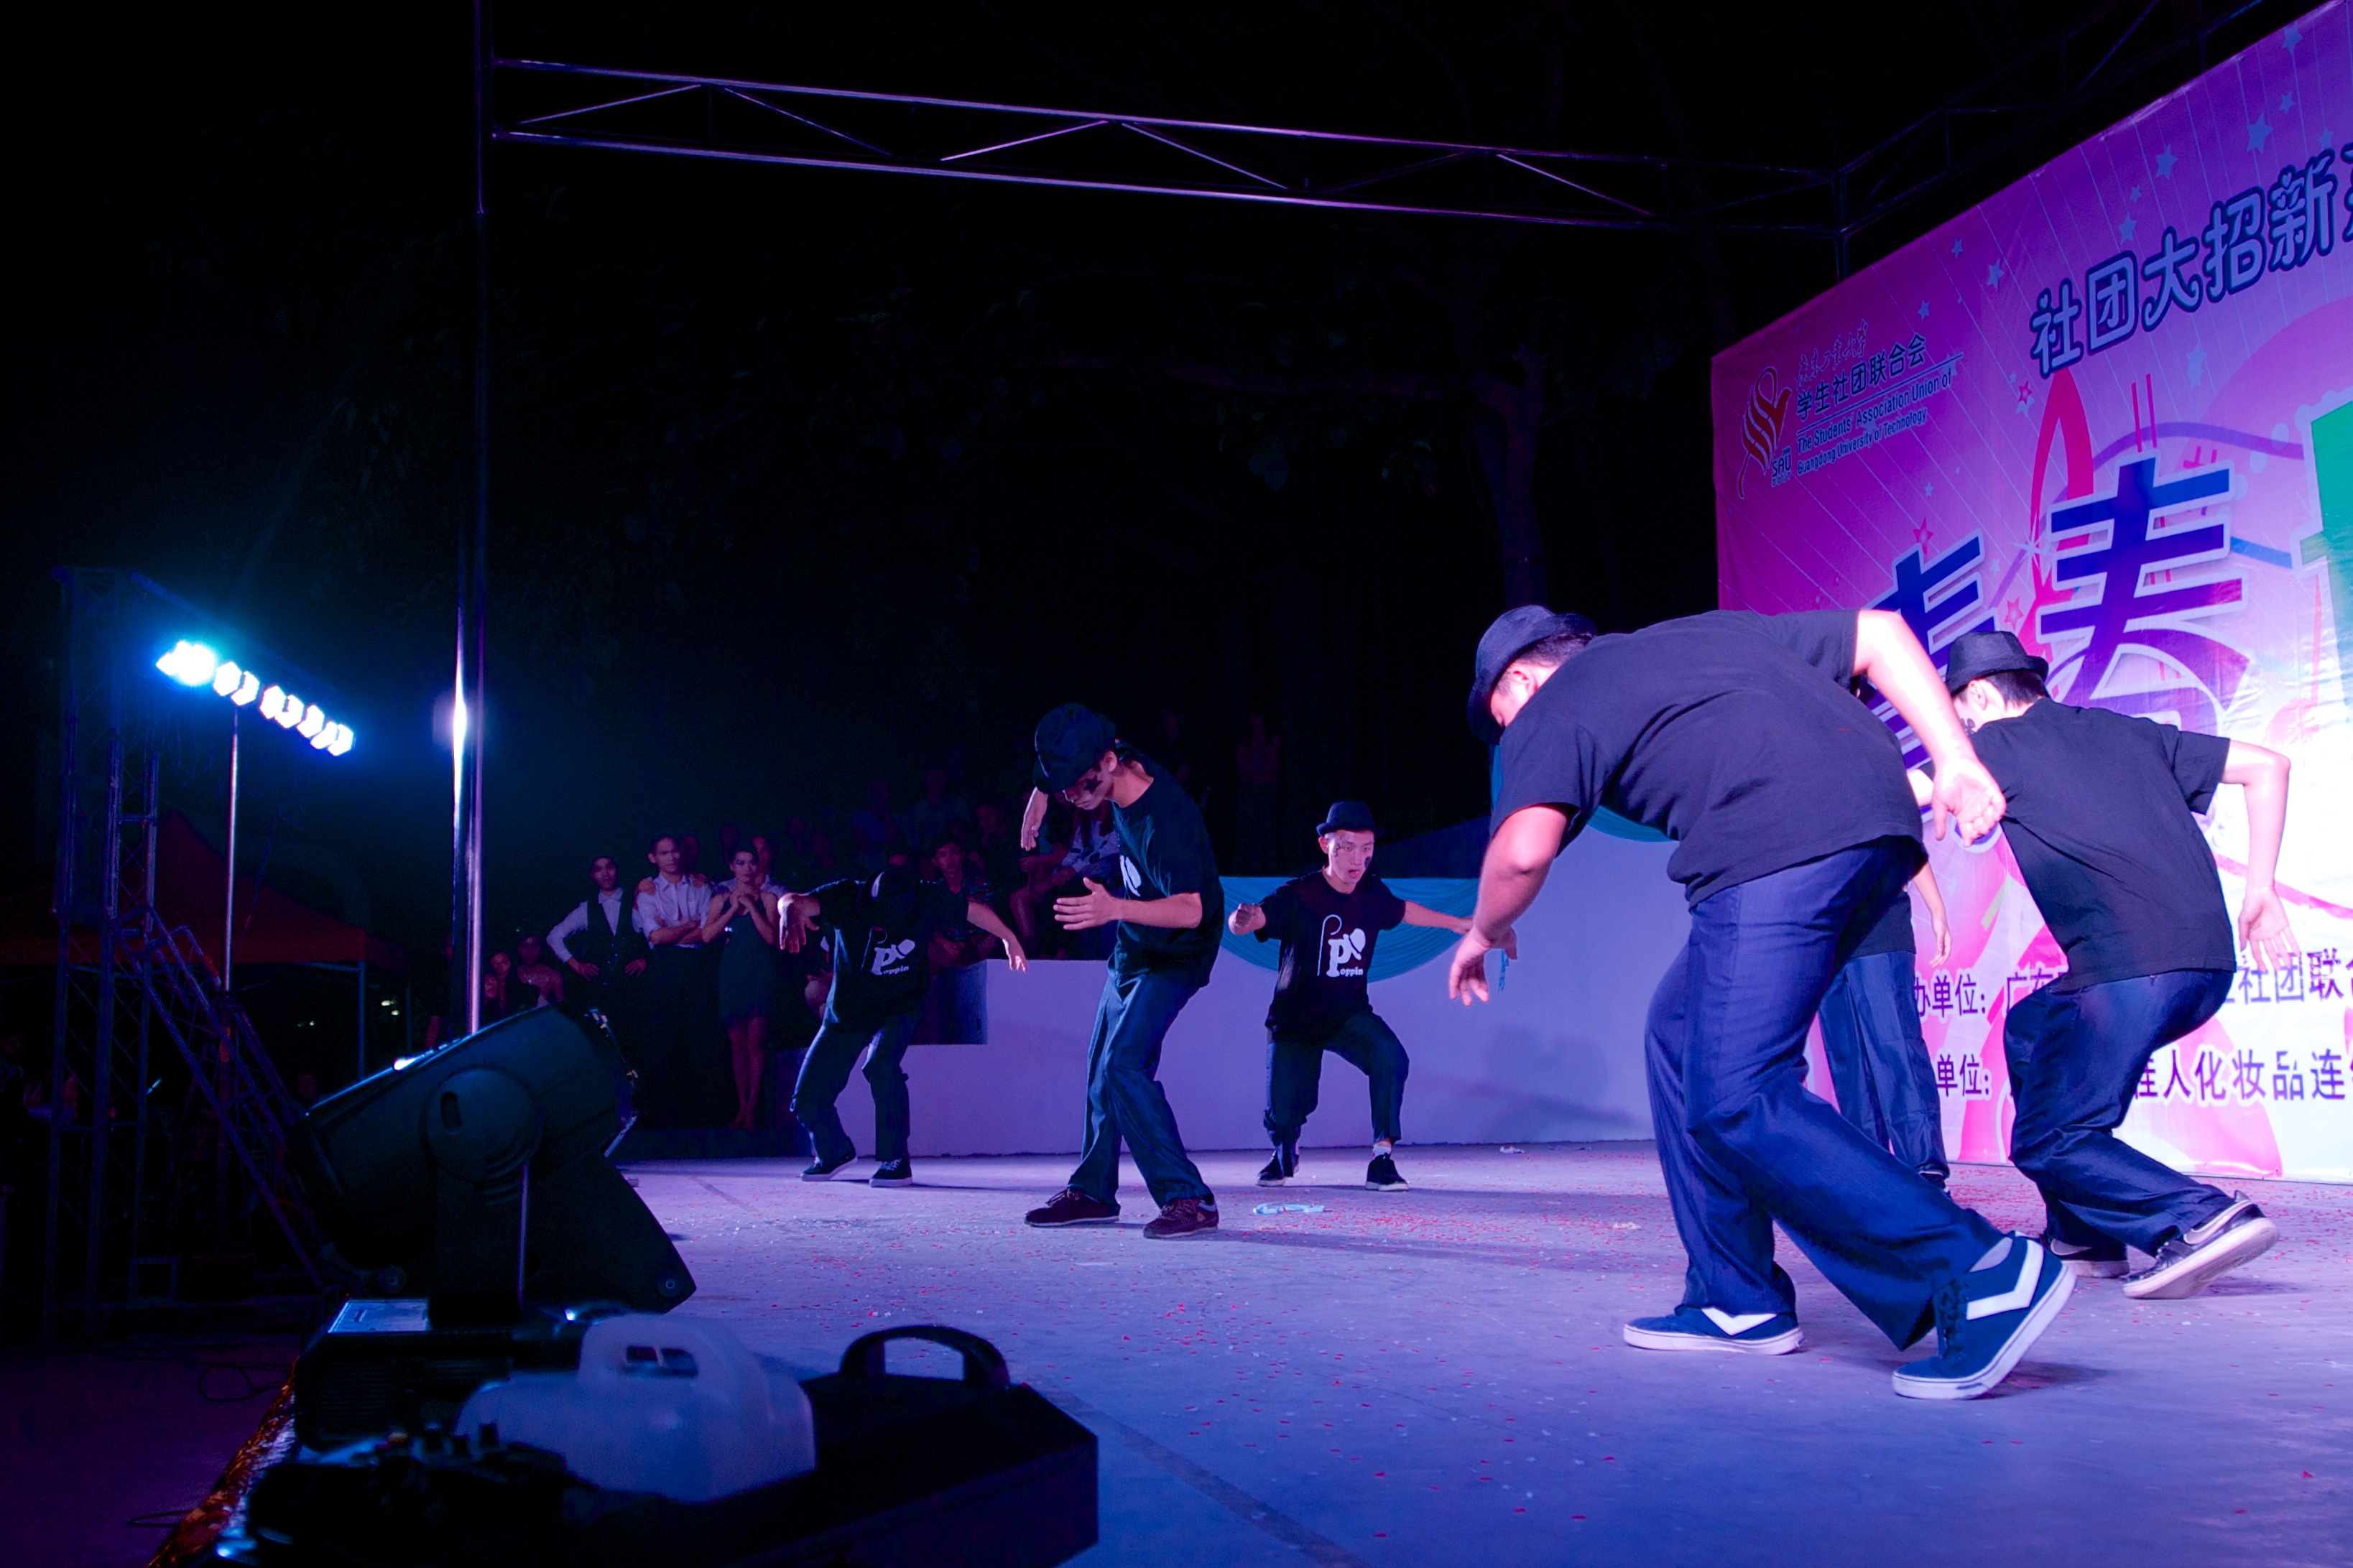
music, night, play, band, student, performance art, stage, performance, university, singing, collage, china, guangzhou, entertainment, performing arts, musical theatre